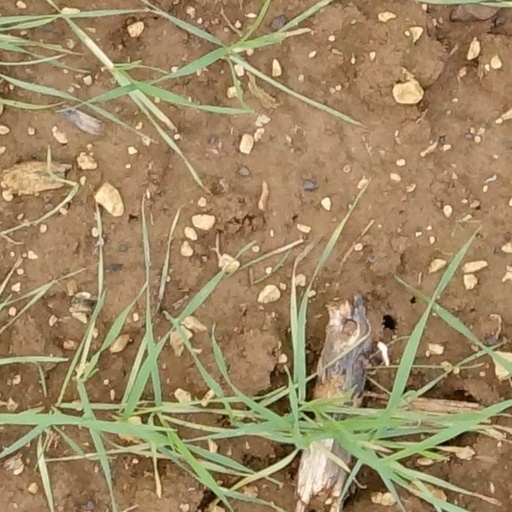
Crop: wheat